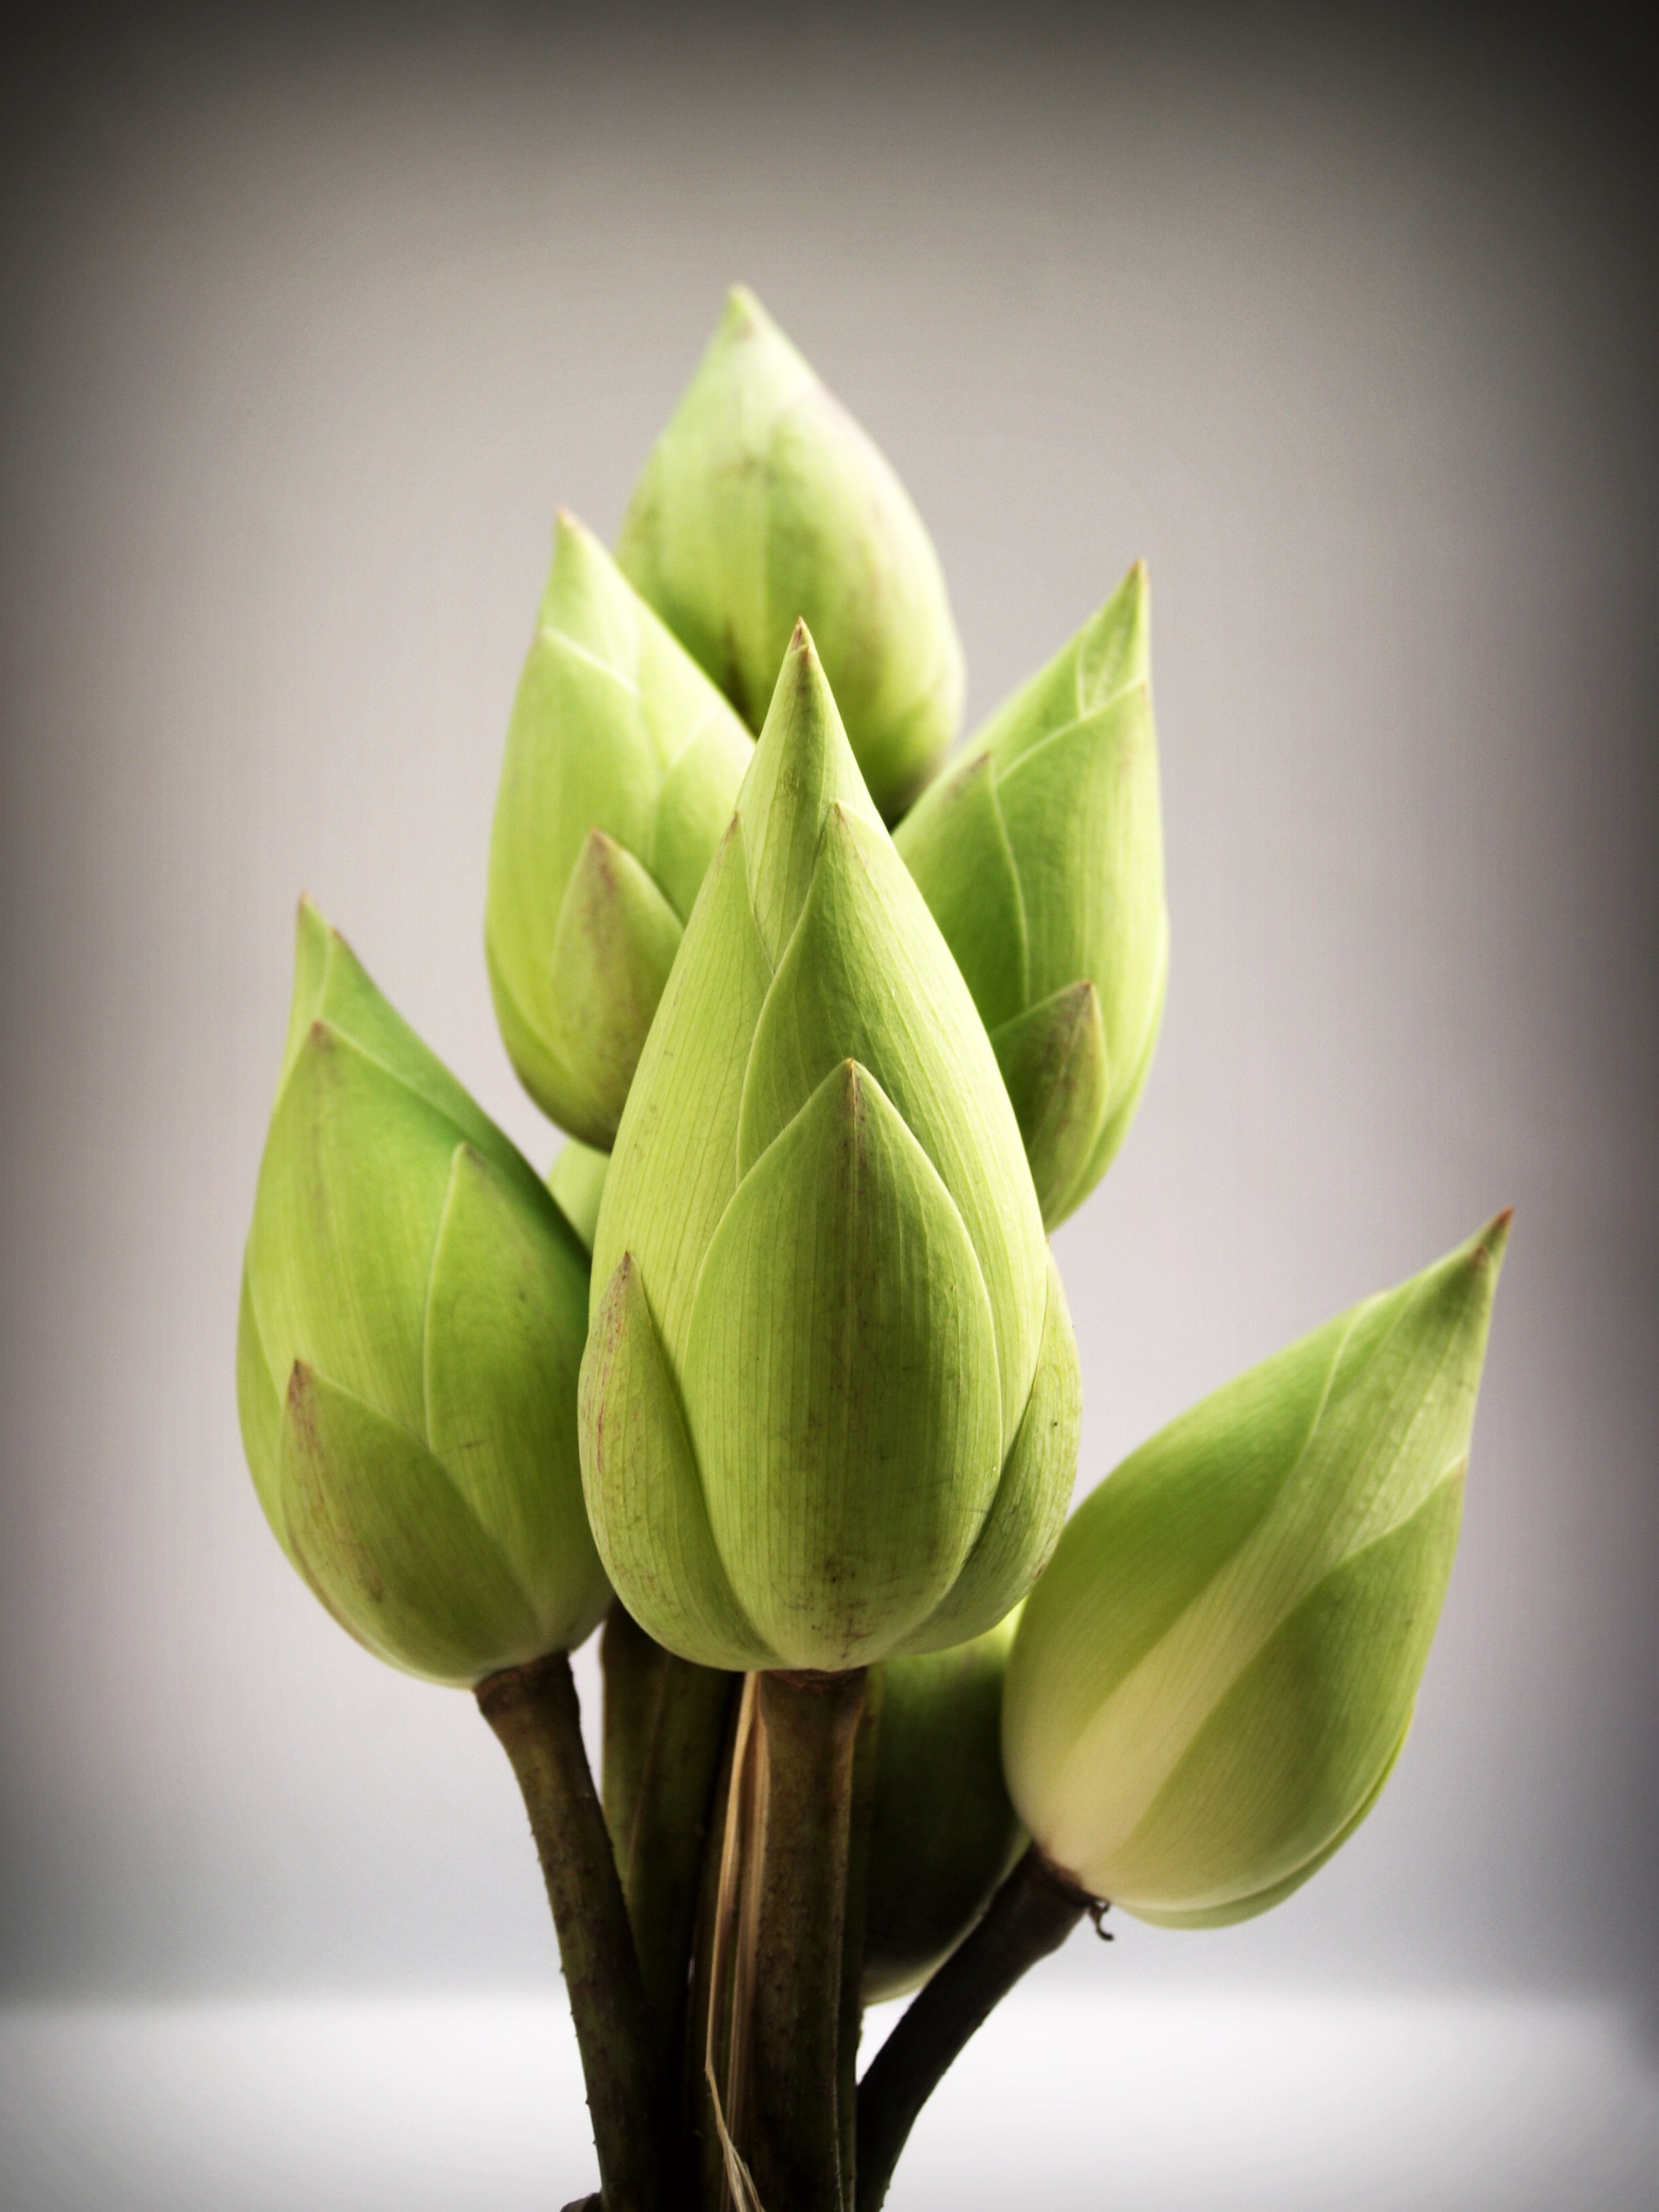
landscape, water, nature, blossom, plant, leaf, flower, petal, bloom, lake, summer, floral, recreation, pool, pond, aroma, environment, green, relax, symbol, produce, natural, park, fresh, buddhism, asia, botany, blooming, aquatic, floating, yellow, garden, closeup, pink, close, flora, lotus flower, background, design, lotus, wallpaper, serenity, concept, style, india, delicate, tradition, bud, pure, oriental, waterlily, nelumbo, arum, macro photography, flavor, clarity, flowering plant, daisy family, plant stem, land plant